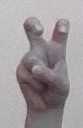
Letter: toot